Inquiry-based learning

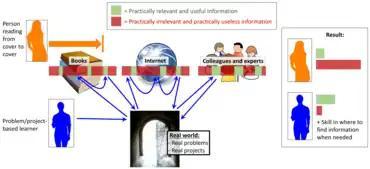
Example of problem/project based learning versus reading cover to cover. The problem/project based learner may memorize a smaller amount of total information due to spending time searching for the optimal information across various sources, but will likely learn more useful items for real world scenarios, and will likely be better at knowing where to find information when needed.

Inquiry learning involves developing questions, making observations, doing research to find out what information is already recorded, developing methods for experiments, developing instruments for data collection, collecting, analyzing, and interpreting data, outlining possible explanations and creating predictions for future study.